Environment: real
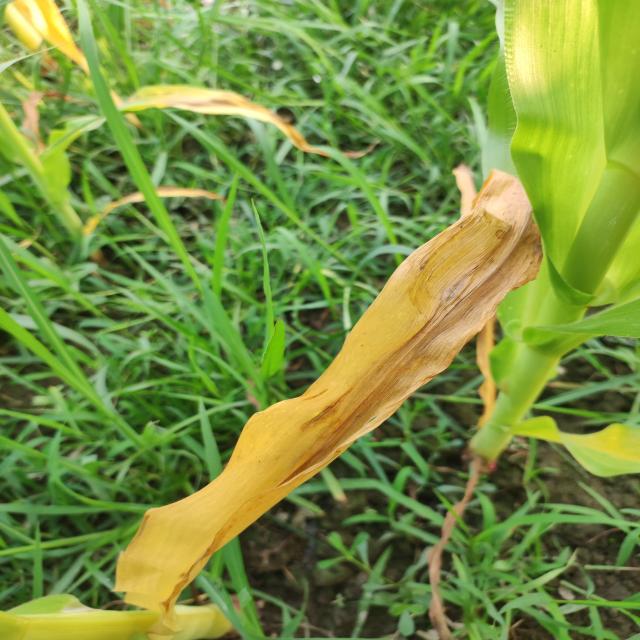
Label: nitrogen_deficiency